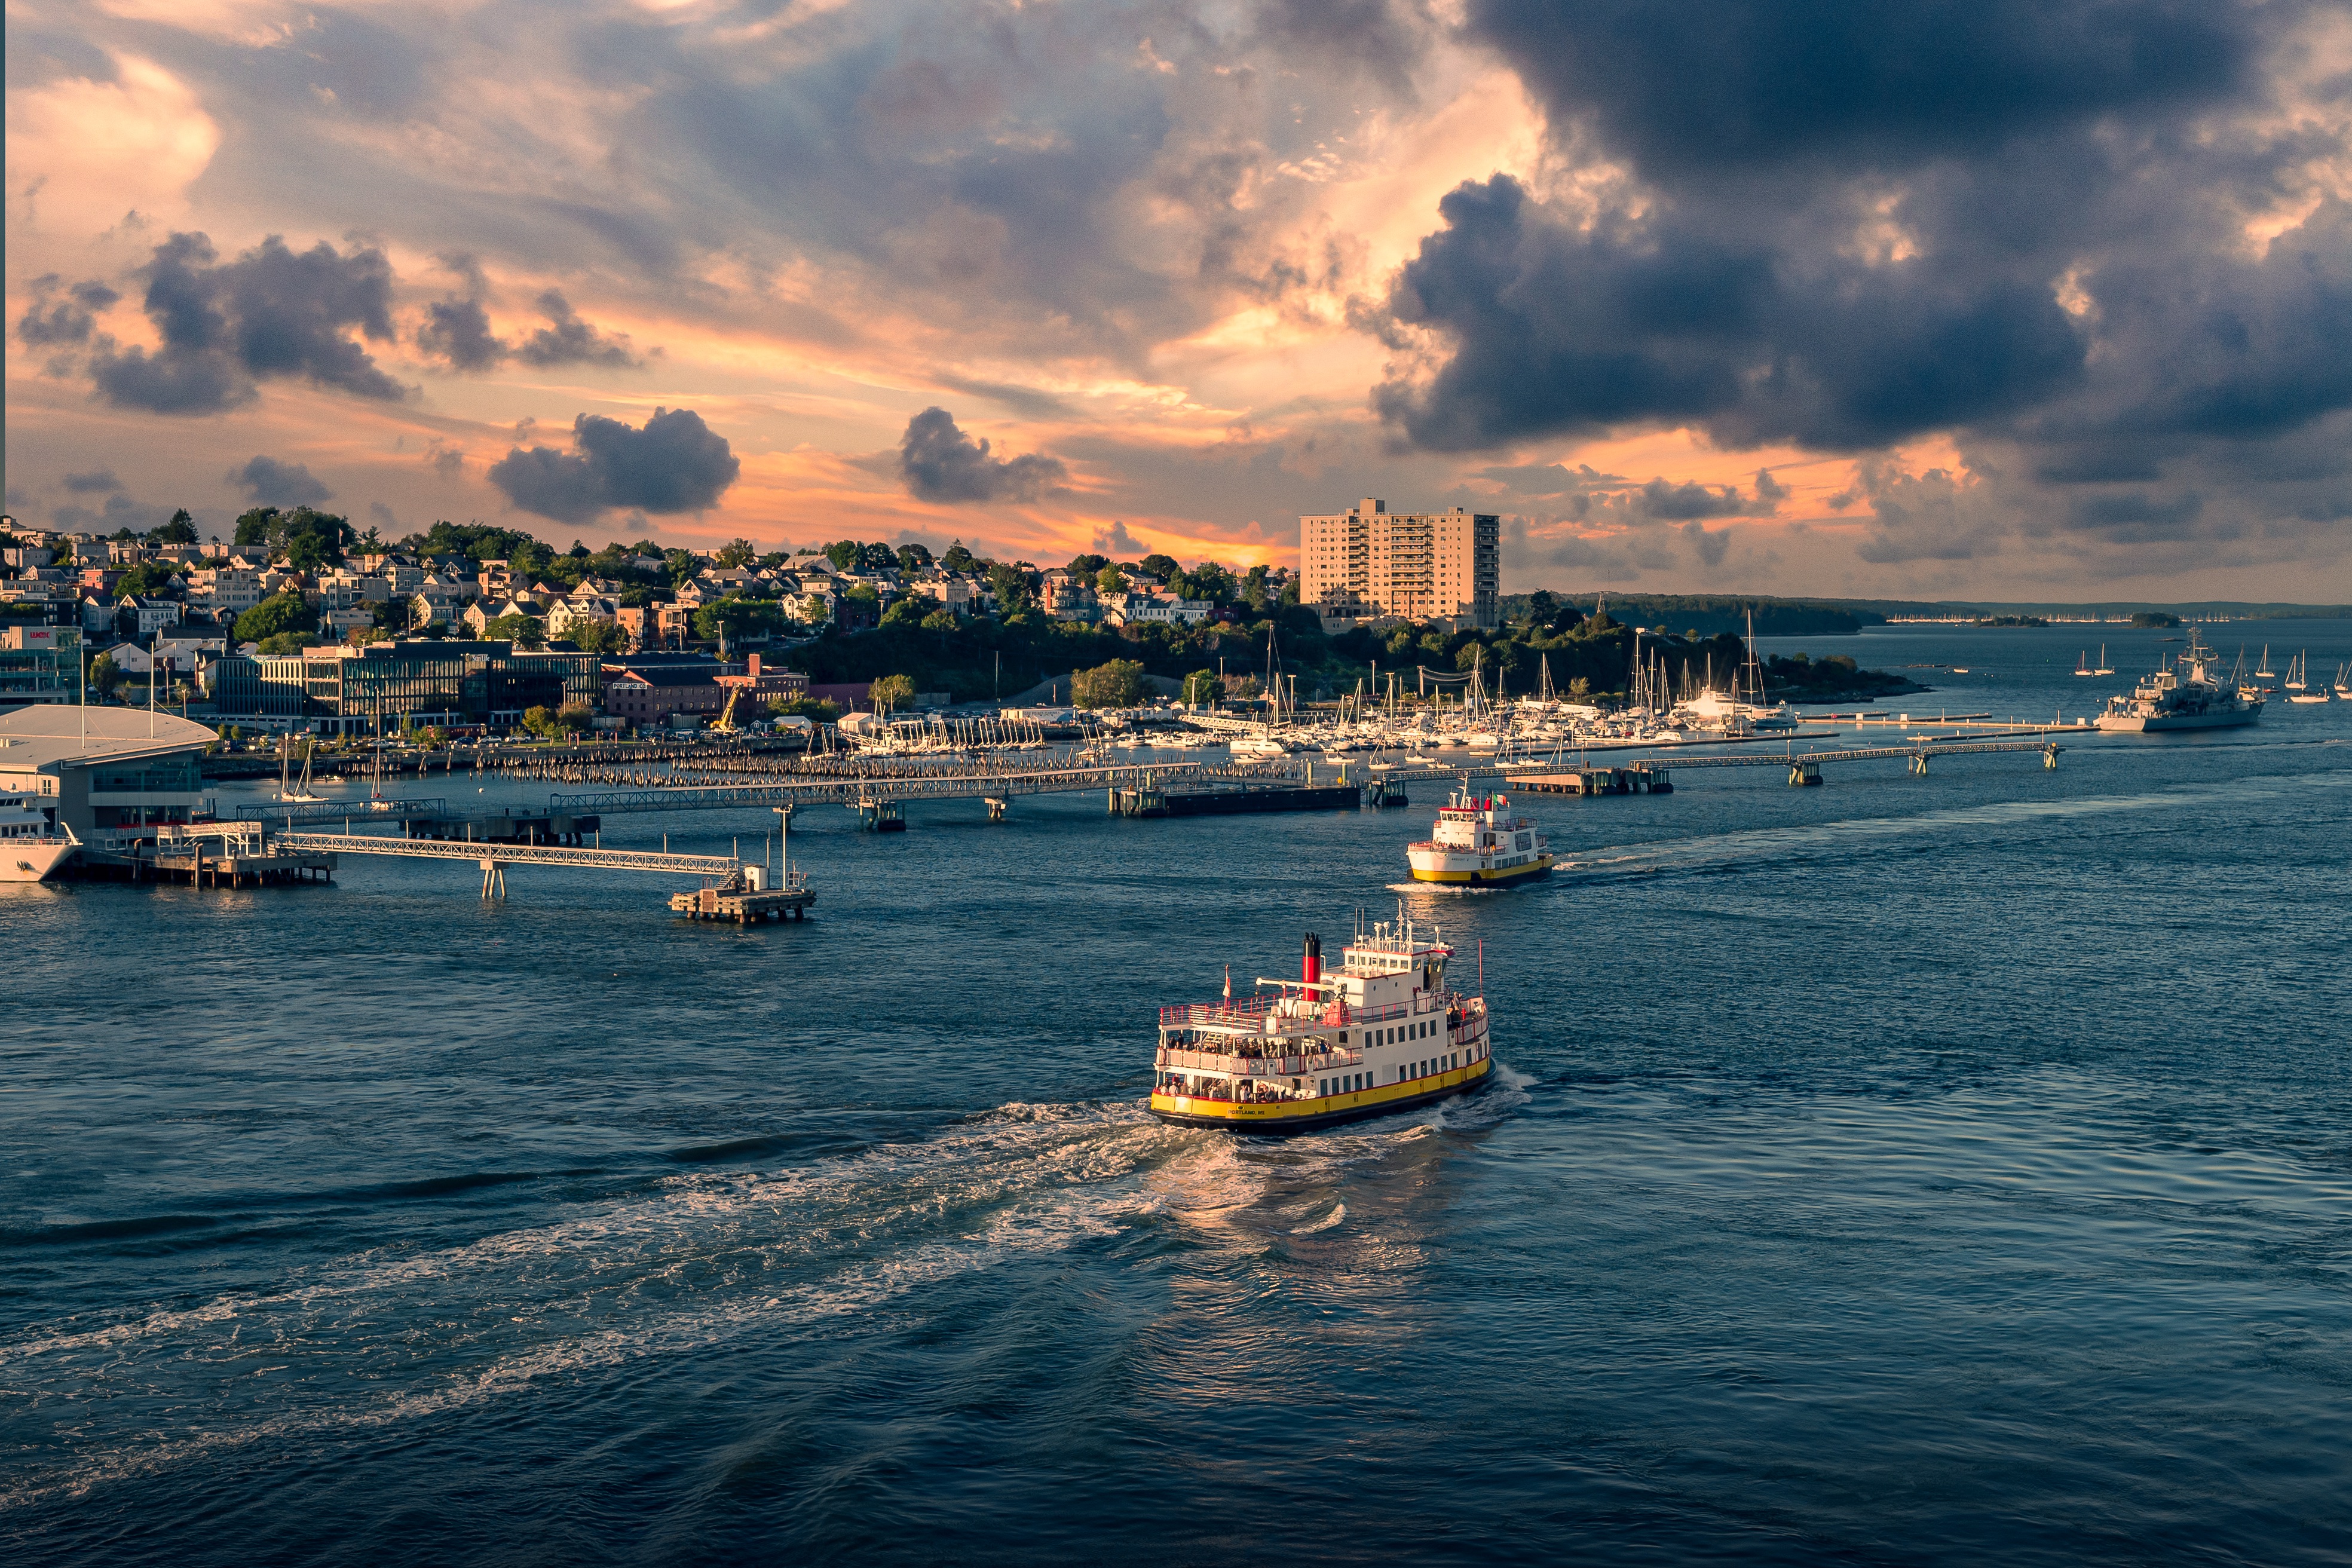
sea, cloud, water, sky, boat, watercraft, vehicle, afterglow, dusk, body of water, sunset, sunrise, sunlight, coastal and oceanic landforms, city, landscape, horizon, ship, cumulus, lake, waterway, shore, harbor, calm, cityscape, coast, water transportation, evening, reflection, dawn, port, channel, headland, bay, sound, boats and boating equipment and supplies, naval architecture, ocean, night, vacation, inlet, tourism, wave, wind wave, dock, panorama, skyline, boating, beach, river